Suyunchi

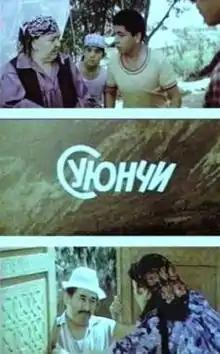
A poster in Uzbek

Suyunchi or Babushka-general (transliteration of the Russian title of the film) is a 1982 Uzbek drama film directed by Melis Abzalov.